Palestinian stone-throwing

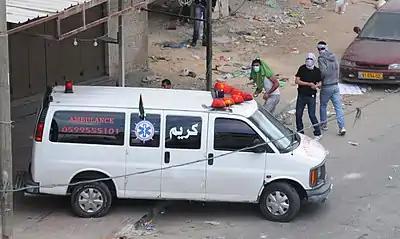
Palestinians throwing stones from behind an ambulance during a riot in Qalandiya.

In the Second Intifada, the generally non-violent methods of the earlier uprising gave way to more brutal methods against both IDF troops and Israeli citizens: stone-throwing as the hallmark of resistance yielded place to martyrdom operations, overwhelmingly conducted by Hamas and Islamic Jihad. The intifada broke out with rock throwing to protest Ariel Sharon's visit to the Haram al-Sharif on 28 September 2000, which led to a clash in which 6 Palestinians were killed, and 220 wounded by Israeli gunfire, while 70 Israeli police were injured by stoning. The incident rapidly escalated into the Second Intifada when, as rock-and Molotov-cocktail-throwing continued over the next two days, 24 Palestinians were shot dead, and an Israeli soldier was killed. At the outset, participating teenagers resumed the traditional stone-throwing to deny vehicles access to settlements. Israel's response was, according to Lev Luis Grinberg, to use all the weapons in its arsenal, including snipers, and shooting missiles from Apache helicopters at demonstrators and buildings. He concludes 'It responded with disproportionate force that only an army can unleash totally out of place against stone-throwing civilians. Human Rights Watch documented early that IDF soldiers were shooting stone throwing youths where no serious threats to their safety existed.